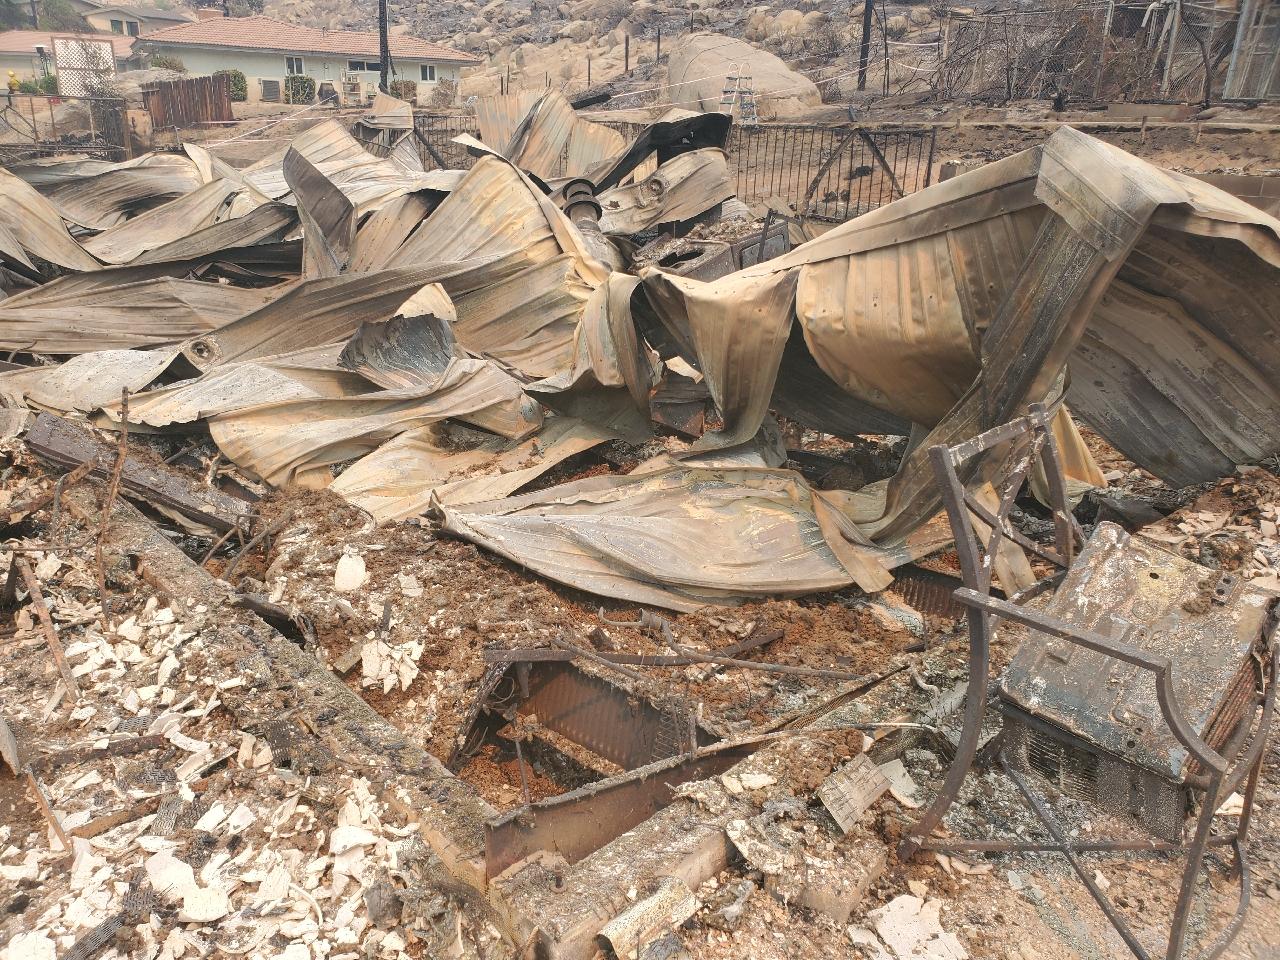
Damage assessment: destroyed